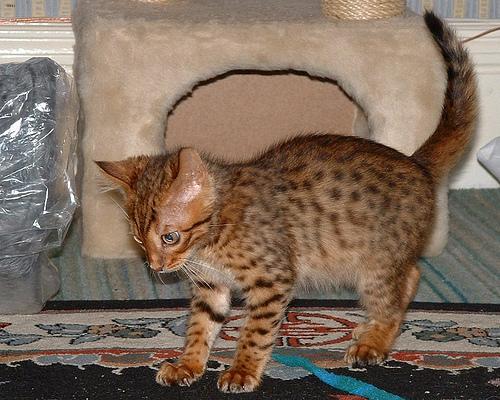
Breed: Bengal